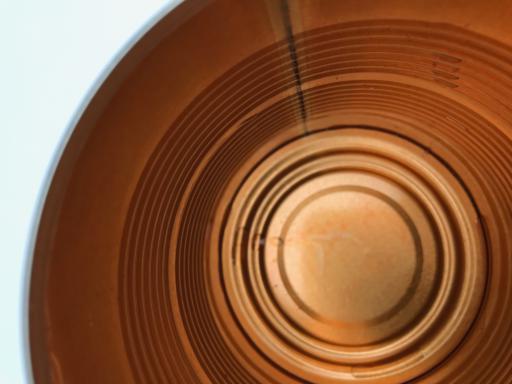
Waste category: metal